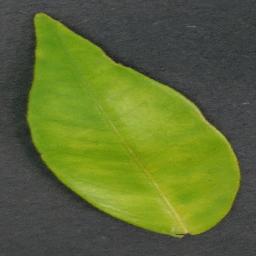
Label: Orange___Haunglongbing_(Citrus_greening)